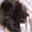
Label: cat